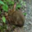
Label: rabbit